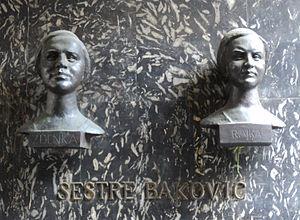
Rajka Baković, née le 2 septembre 1920 et morte le 29 décembre 1941, était une étudiante croate membre de la Résistance anti-fasciste dans l'État indépendant de Croatie, créé par le Troisième Reich. Sa sœur Zdenka et elle, connues comme les sœurs Baković, utilisent leur maison familiale du 7 rue Nikolićeva à Zagreb comme lieu de rencontre des membres de la Résistance.